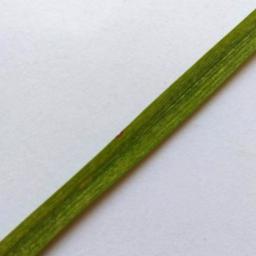
Label: Rice___Brown_Spot